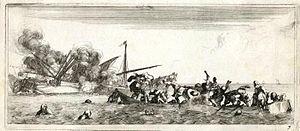
Combat de galères en Méditerranée, peut être contre des barbaresques.